Balai Pemuda

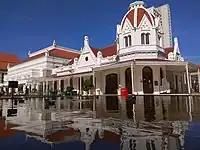
Balai Pemuda in 2020

Balai Pemuda or Alun-Alun Surabaya is a rich historical site in Surabaya. The site serves as a hub for cultural and artistic activities.